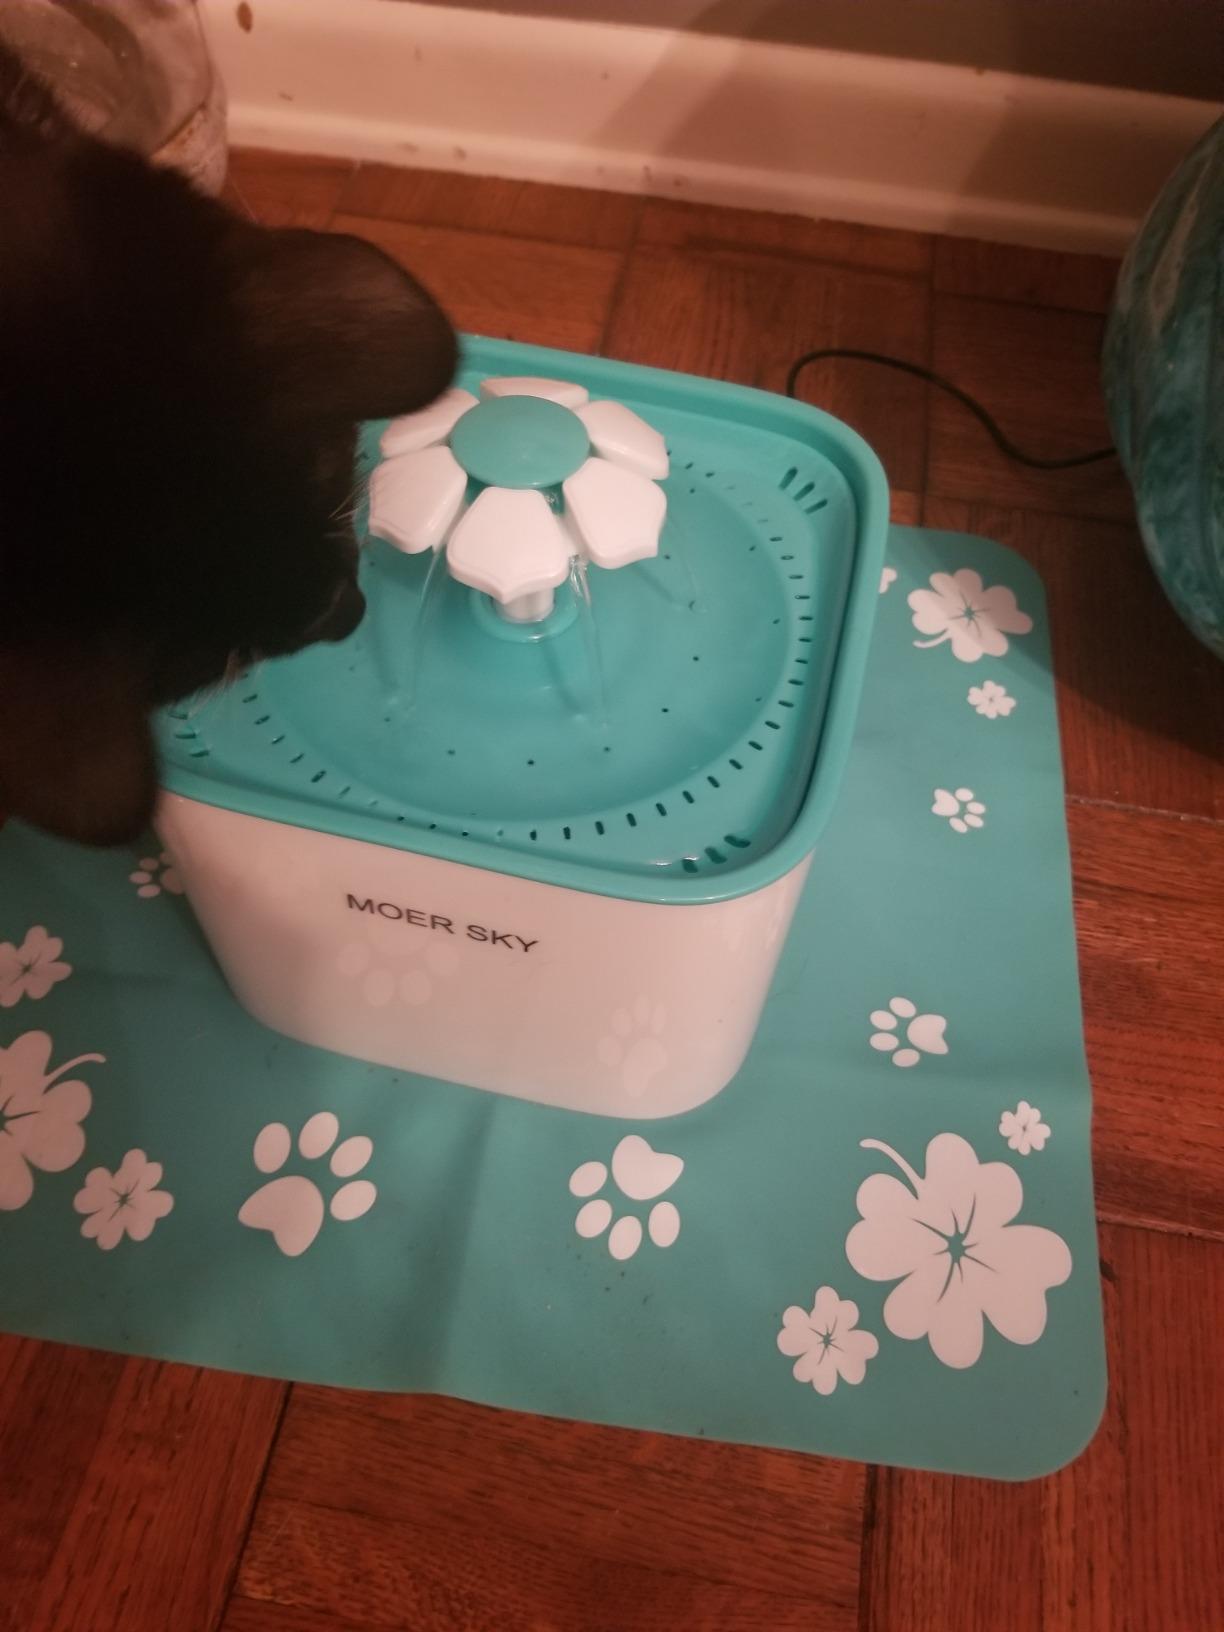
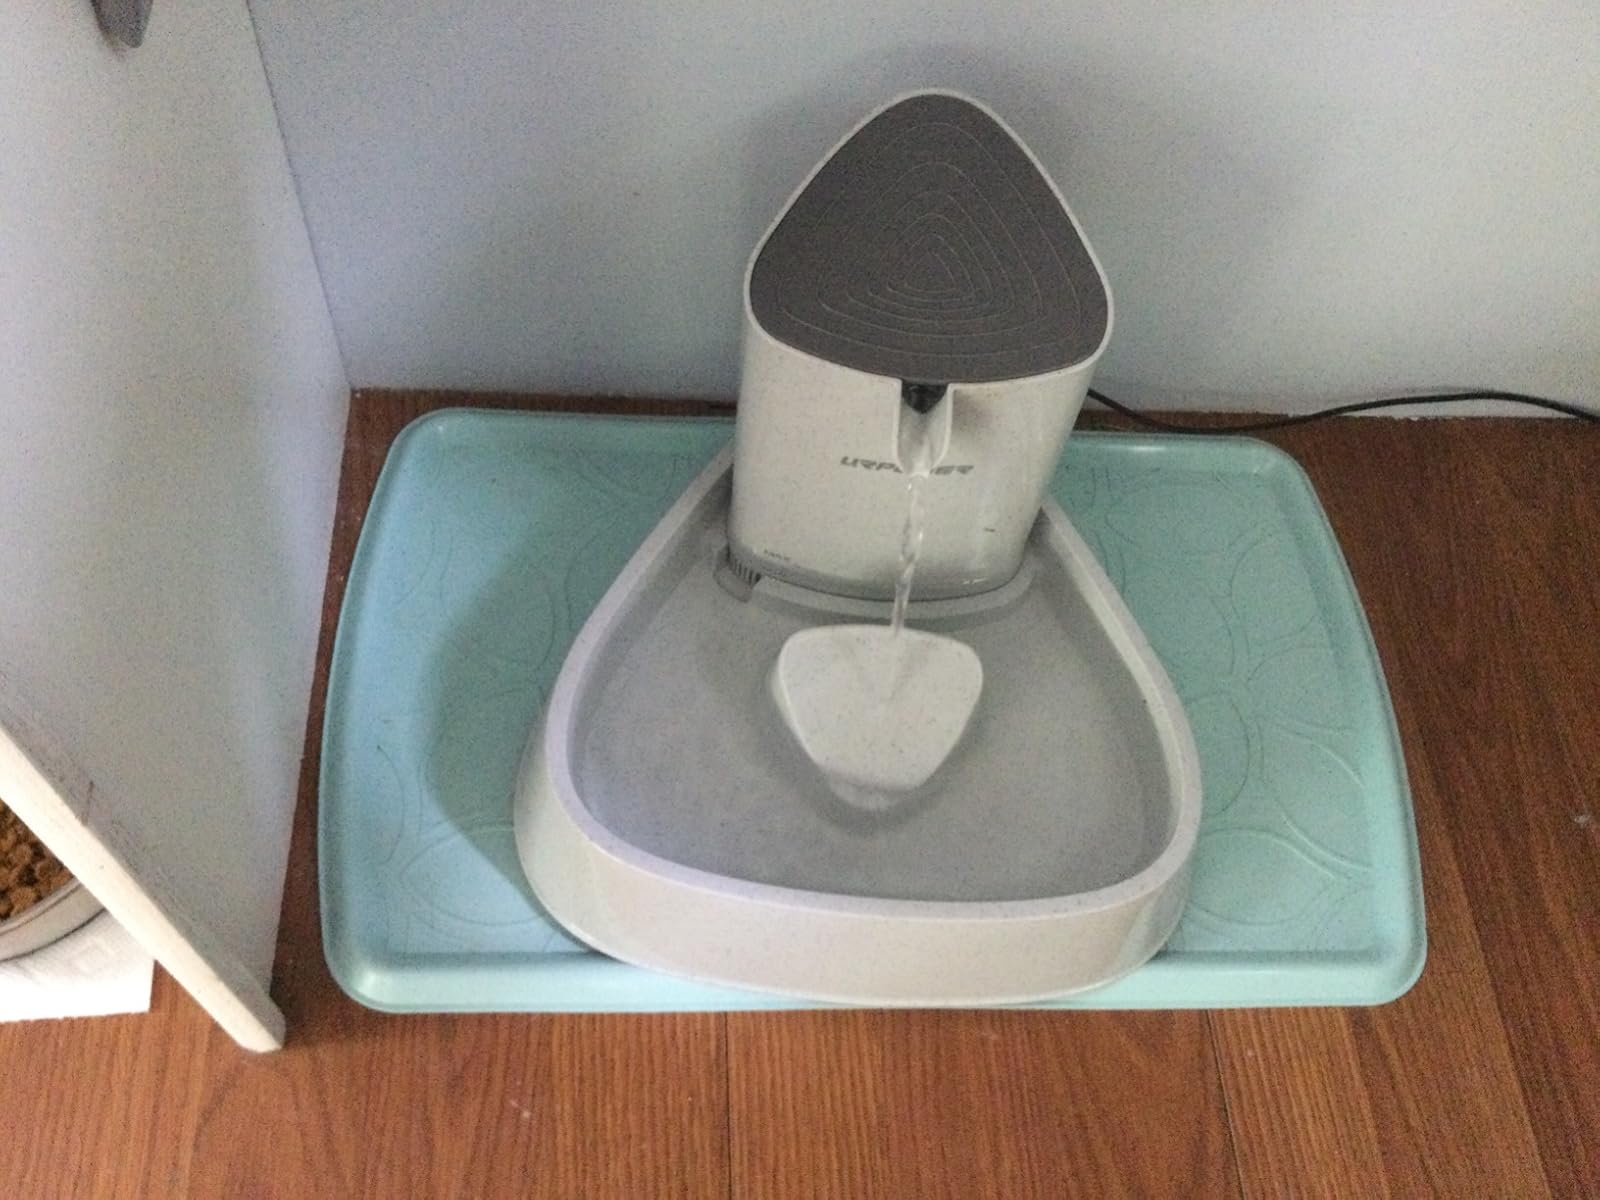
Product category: items_bowl
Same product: no